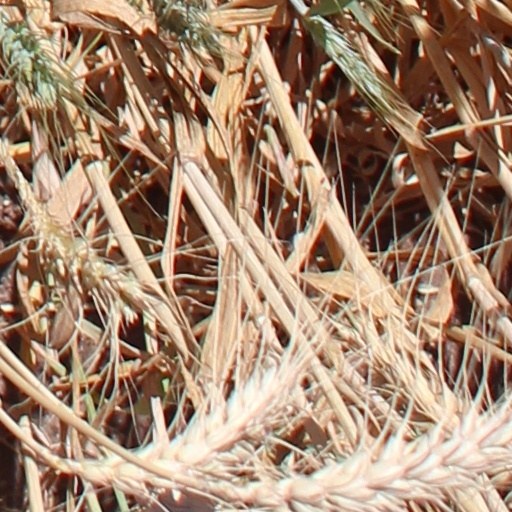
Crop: wheat